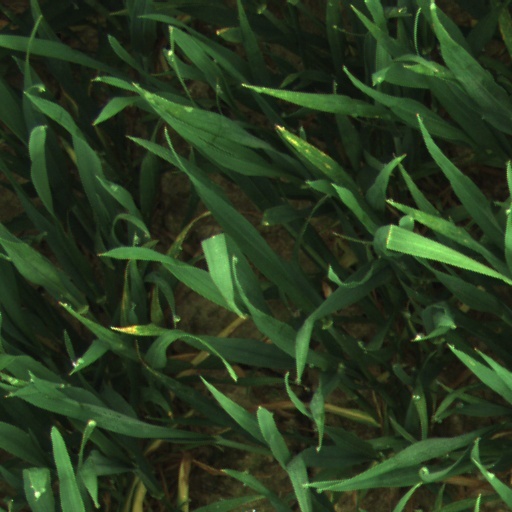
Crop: wheat